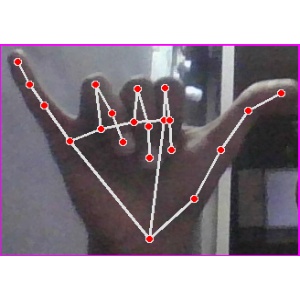
अक्षर: य